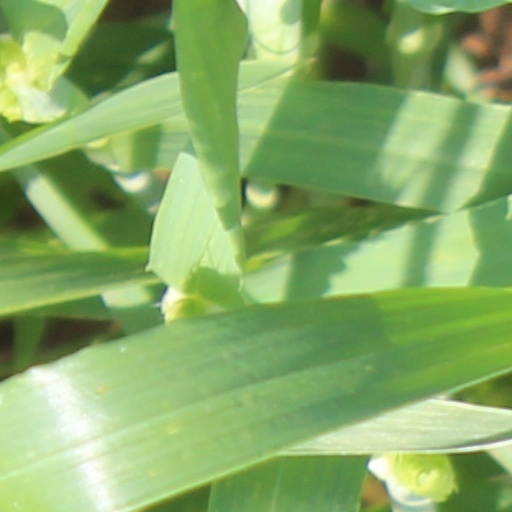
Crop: wheat